Sylvan Beach, New York

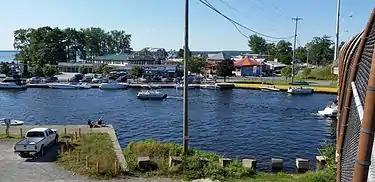
Sylvan Beach, New York, with amusement park in near background, Erie Canal in the foreground, and Oneida Lake in the distant background.

The village is home to a mile long beach, bandstand, a wide variety of restaurants and shops, casino, hotel-style villas for rent, amusement park, camping facilities and marinas, Situated on the eastern shore of Oneida Lake, the village attracts many boaters and fishing enthusiasts. The summer is best time for visitors with many different events going on and many places to eat. In the summer, every Tuesday "Bikes at the Beach", Wednesday night summer concert series, Thursday night Classic Cars at the Beach and Pirates Weekend, Canal Fest, Jeeps at the Beach, Corvettes at the Beach to name a few.